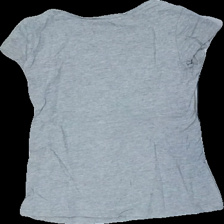
View: back
Type: T-shirt
Category: Children
Brand: H&M
Colors: Grey
Material: 100%cotton
Pattern: Other
Cut: Regular, C-collar
Size: 116
Season: Summer
Stains: Minor
Price range: <50
Recommended usage: Export